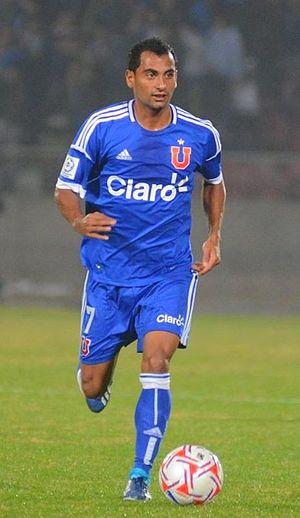
César Alexis Cortés Pinto, né le 9 janvier 1984 à Iquique, est un footballeur international chilien. Il occupe le poste d'attaquant.